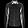
Label: Shirt